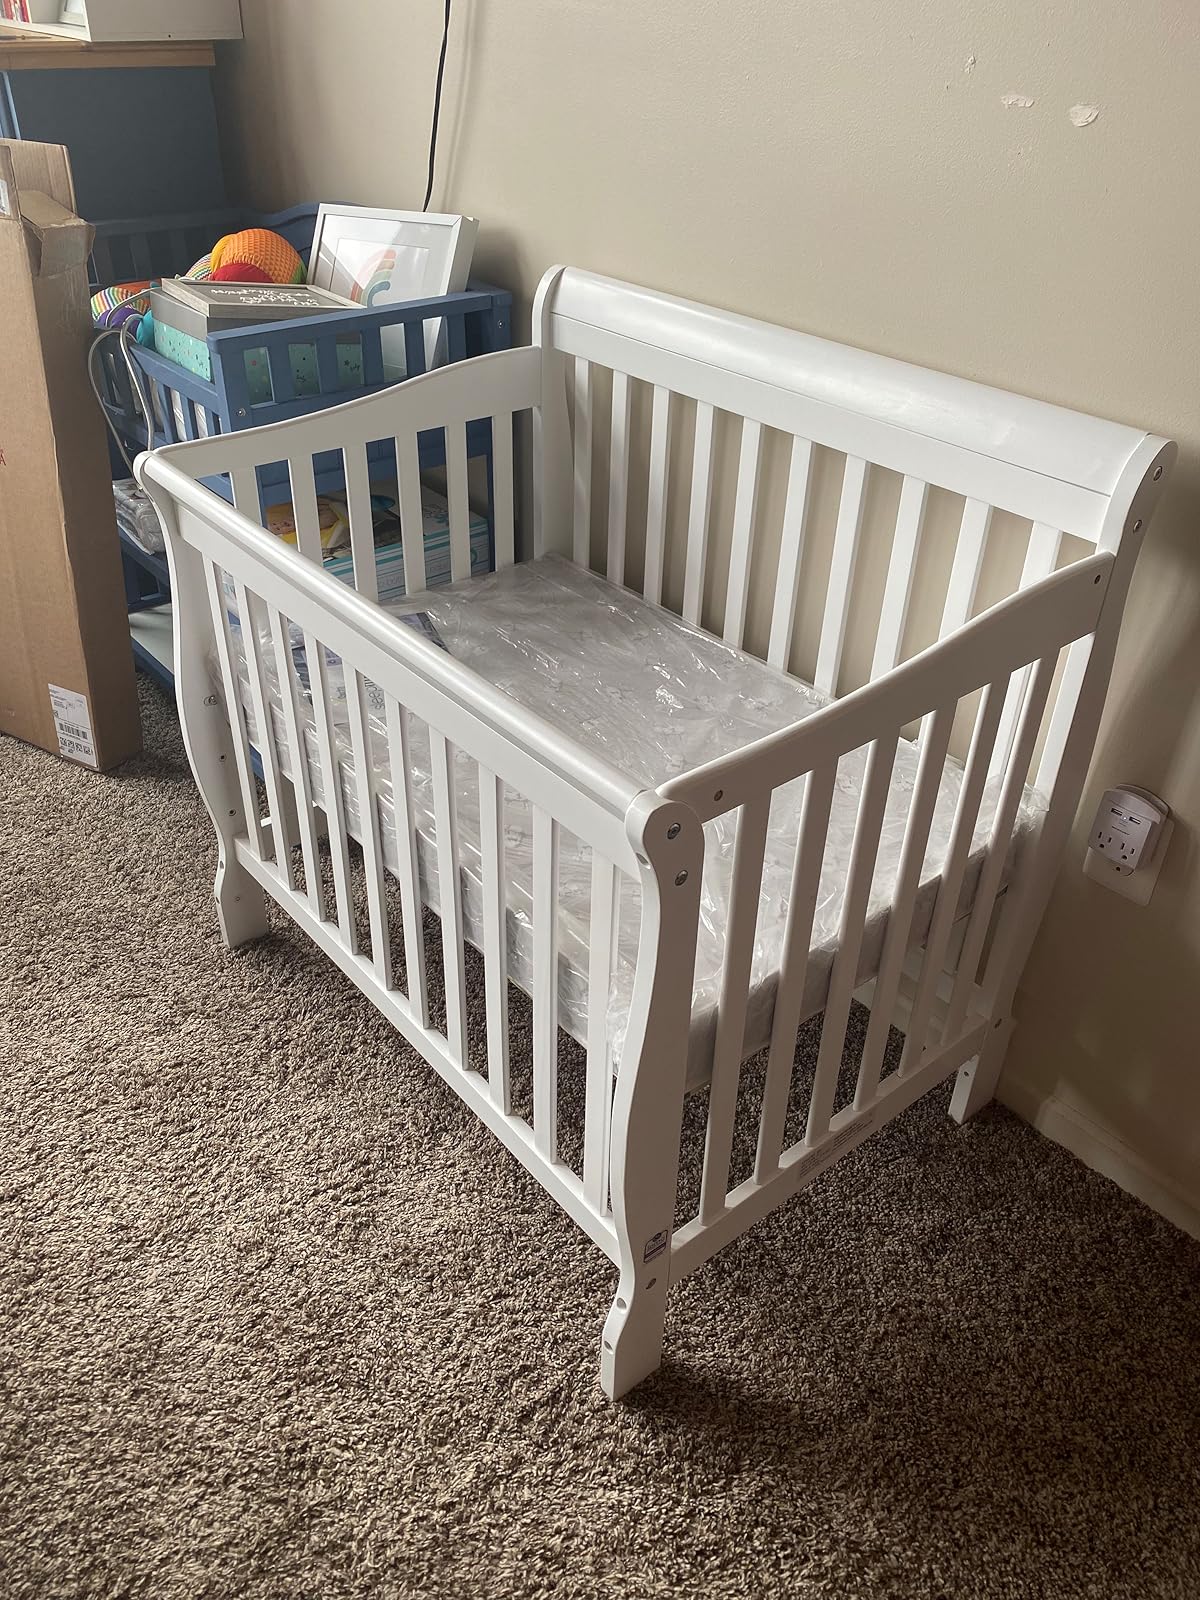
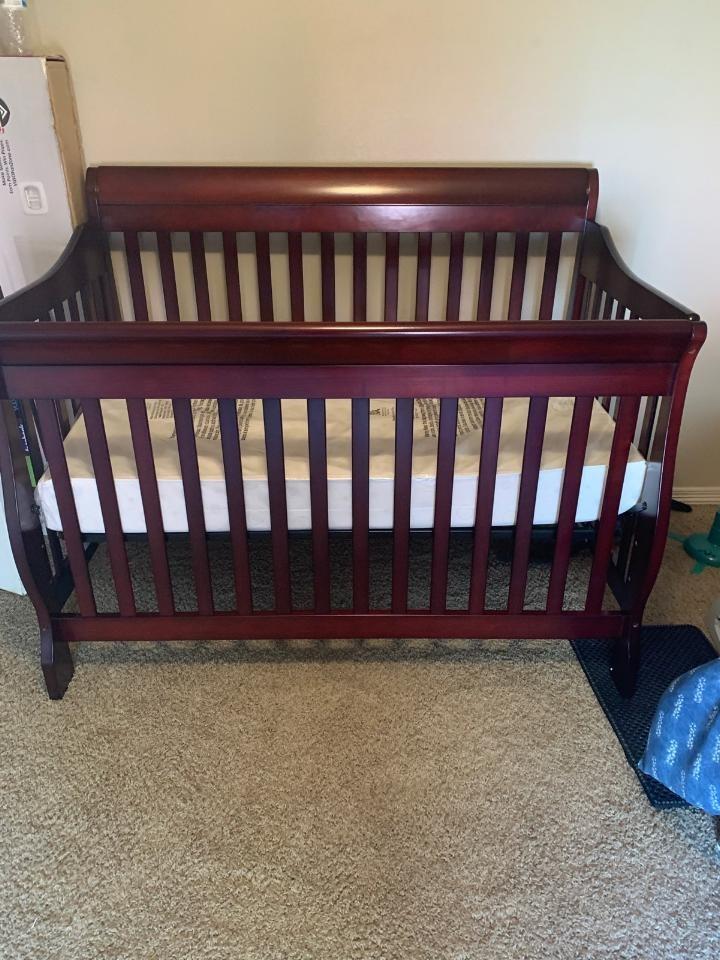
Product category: products_crib
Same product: no